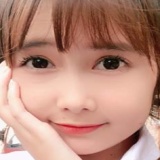
diễn viên Mai Quỳnh Anh